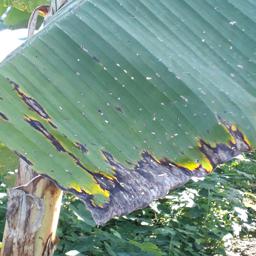
Label: BLACK SIGATOKA